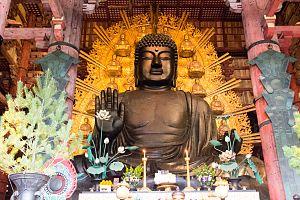
Le Tōdai-ji, de son nom complet Kegon-shū daihonzan Tōdai-ji, est un temple bouddhique situé à Nara au Japon. Il est le centre des écoles Kegon et Ritsu, mais toutes les branches du bouddhisme japonais y sont étudiées et le site comprend de nombreux temples et sanctuaires annexes. Dans l’enceinte se trouve la plus grande construction en bois au monde, le Daibutsu-den, qui abrite une statue colossale en bronze du bouddha Vairocana appelée Daibutsu, c'est-à-dire « Grand Bouddha ». Le bâtiment, d’une largeur de huit travées de piliers, est un tiers plus petit que le temple originel qui en comprenait douze.